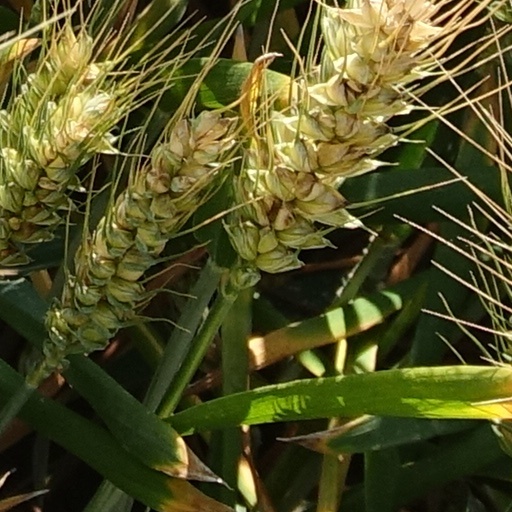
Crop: wheat